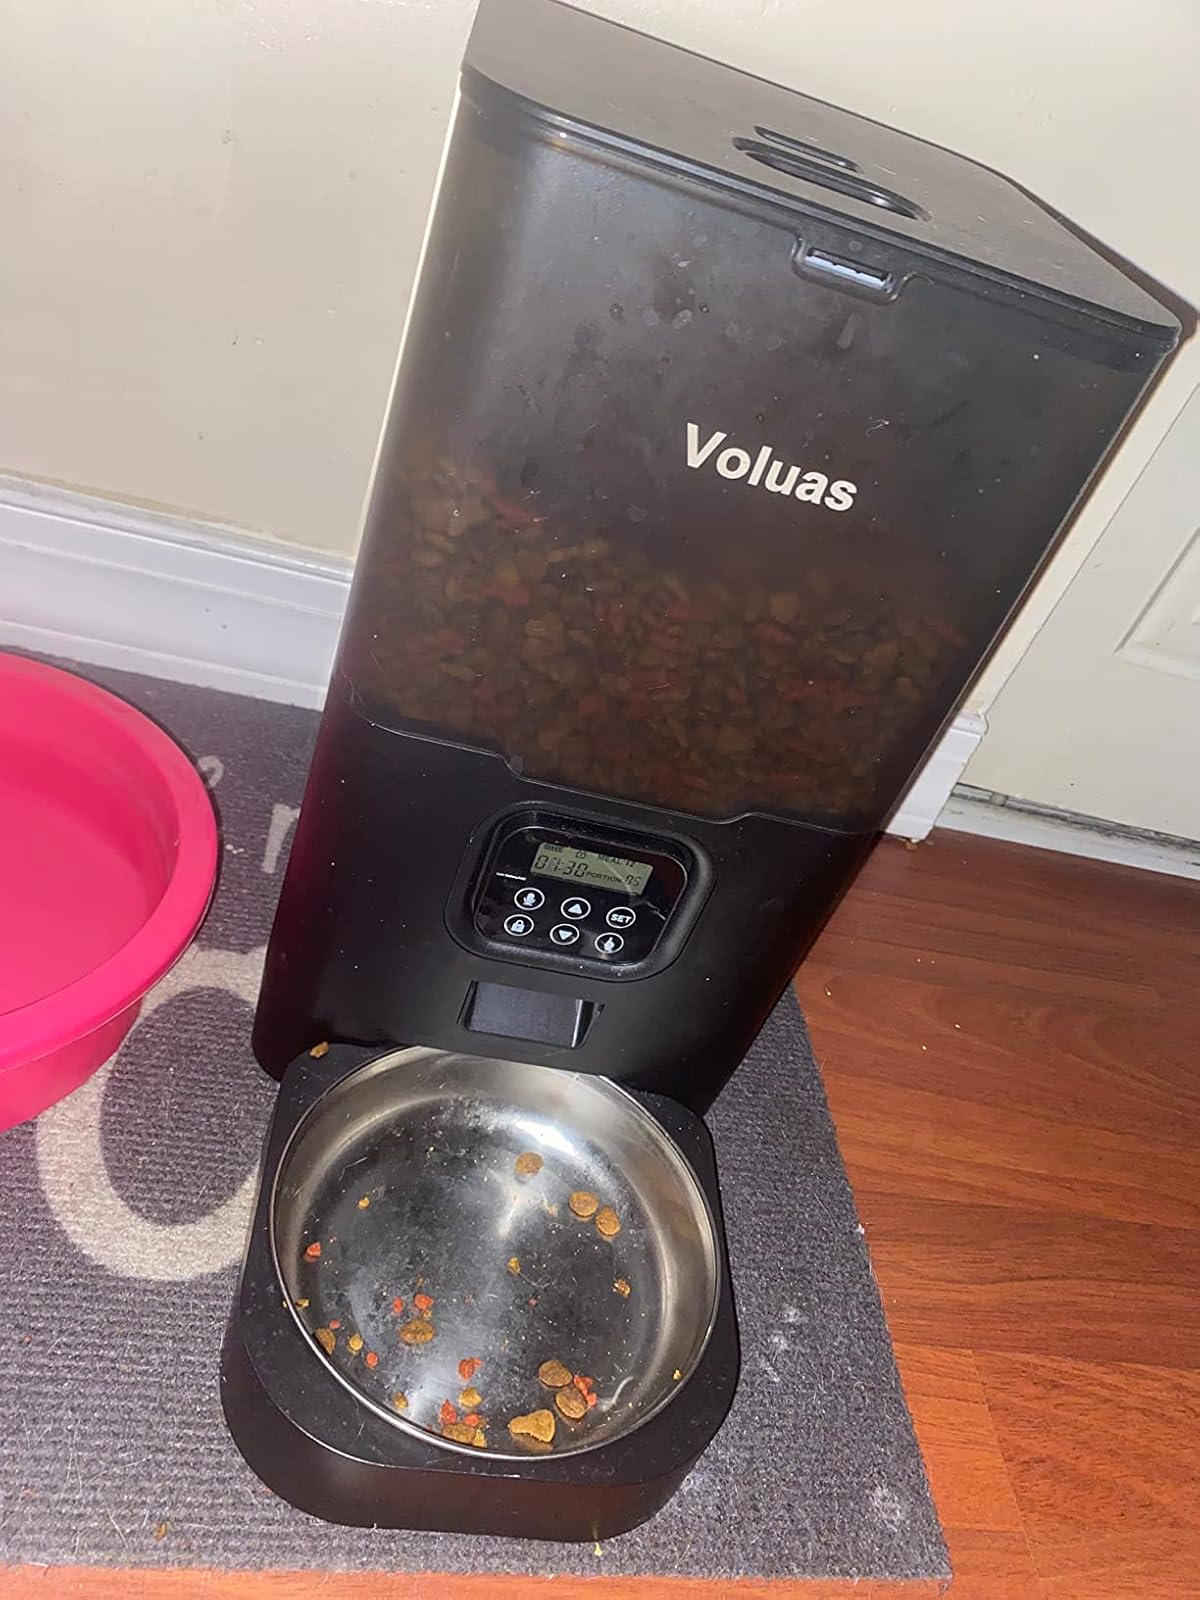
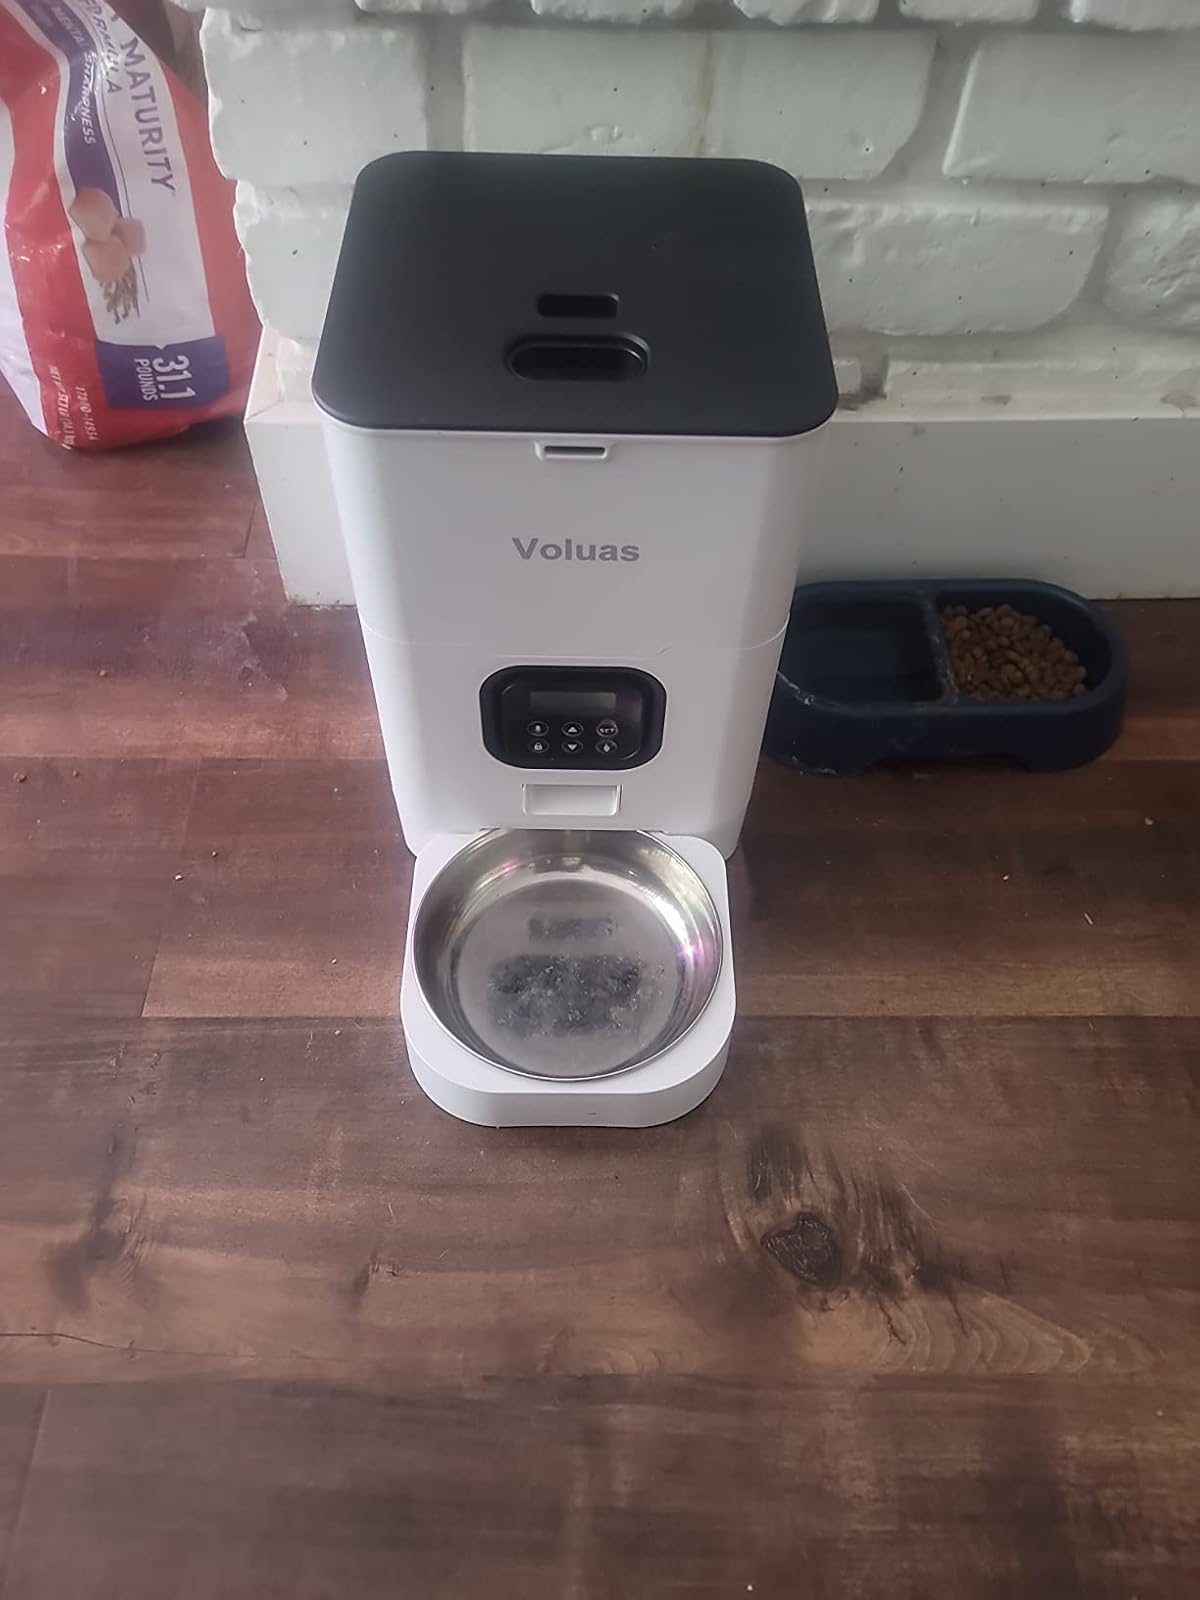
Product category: items_feeder
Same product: no